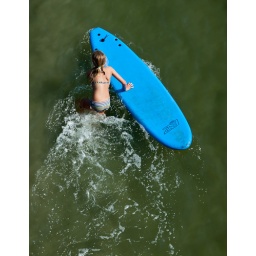
This girl worked real hard to push that board against the flow. Taken from the bridge in Avila, California.